José García Cordero

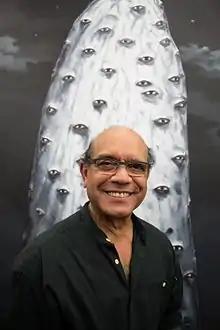
José García Cordero

José García Cordero (born 1951, Santiago, Dominican Republic) is a Dominican artist that lives and works in Paris.